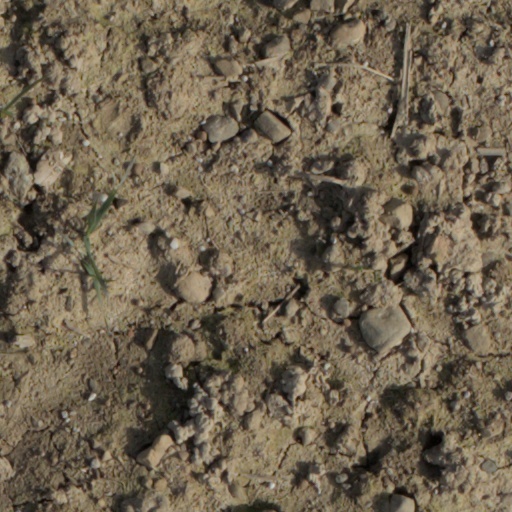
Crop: wheat